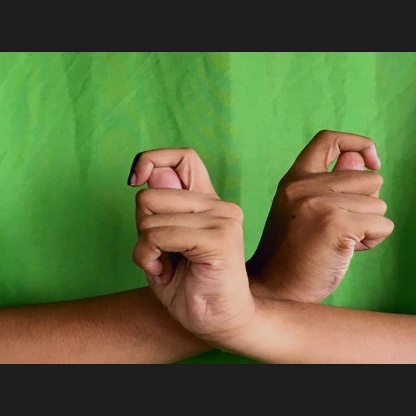
Mudra: Berunda